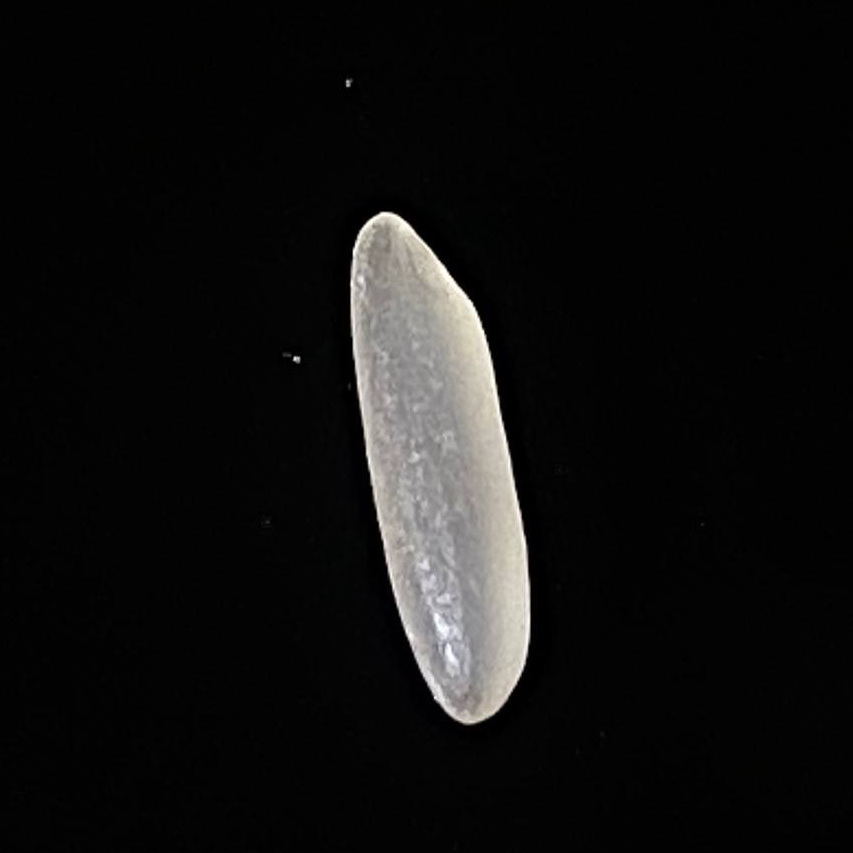
Rice variety: Jirashail